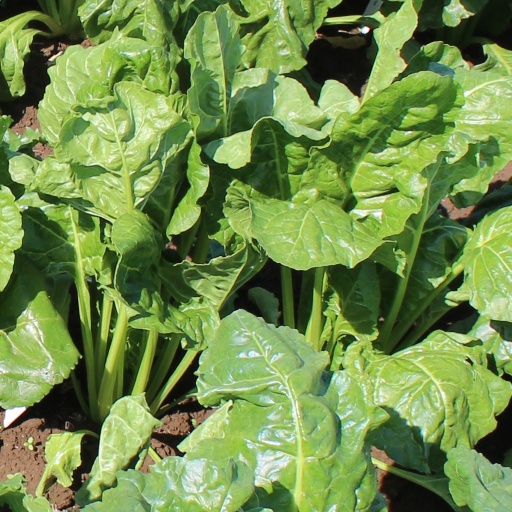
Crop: sugar beet